Owen Heary

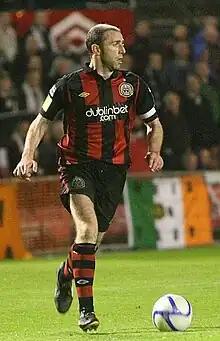
Owen Heary in action for Bohemians

Owen Heary (born 4 October 1976) is an Irish professional football player and manager. He is formerly the manager of Shelbourne in the League of Ireland First Division, the club with which he spent most of his playing career.